Elche de la Sierra

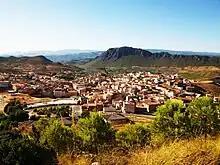

Elche de la Sierra is a municipality in Albacete, Castile-La Mancha, Spain. This province belongs to the autonomous community of Castilla-La Mancha. It had a population of 3,943 at the beginning of 2010 as reported by the country's National Statistics Institute.